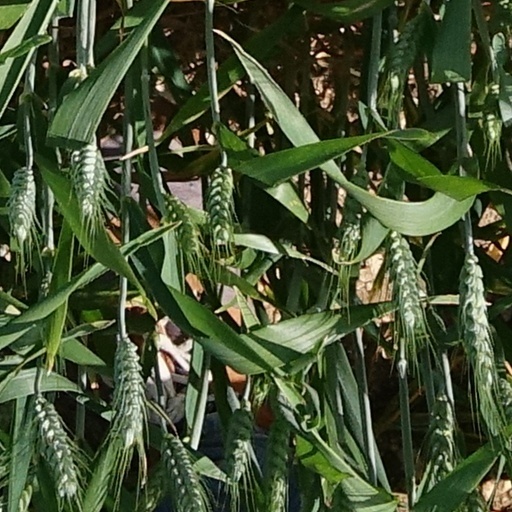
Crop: wheat